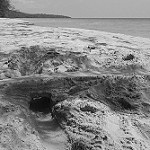
Label: B & W